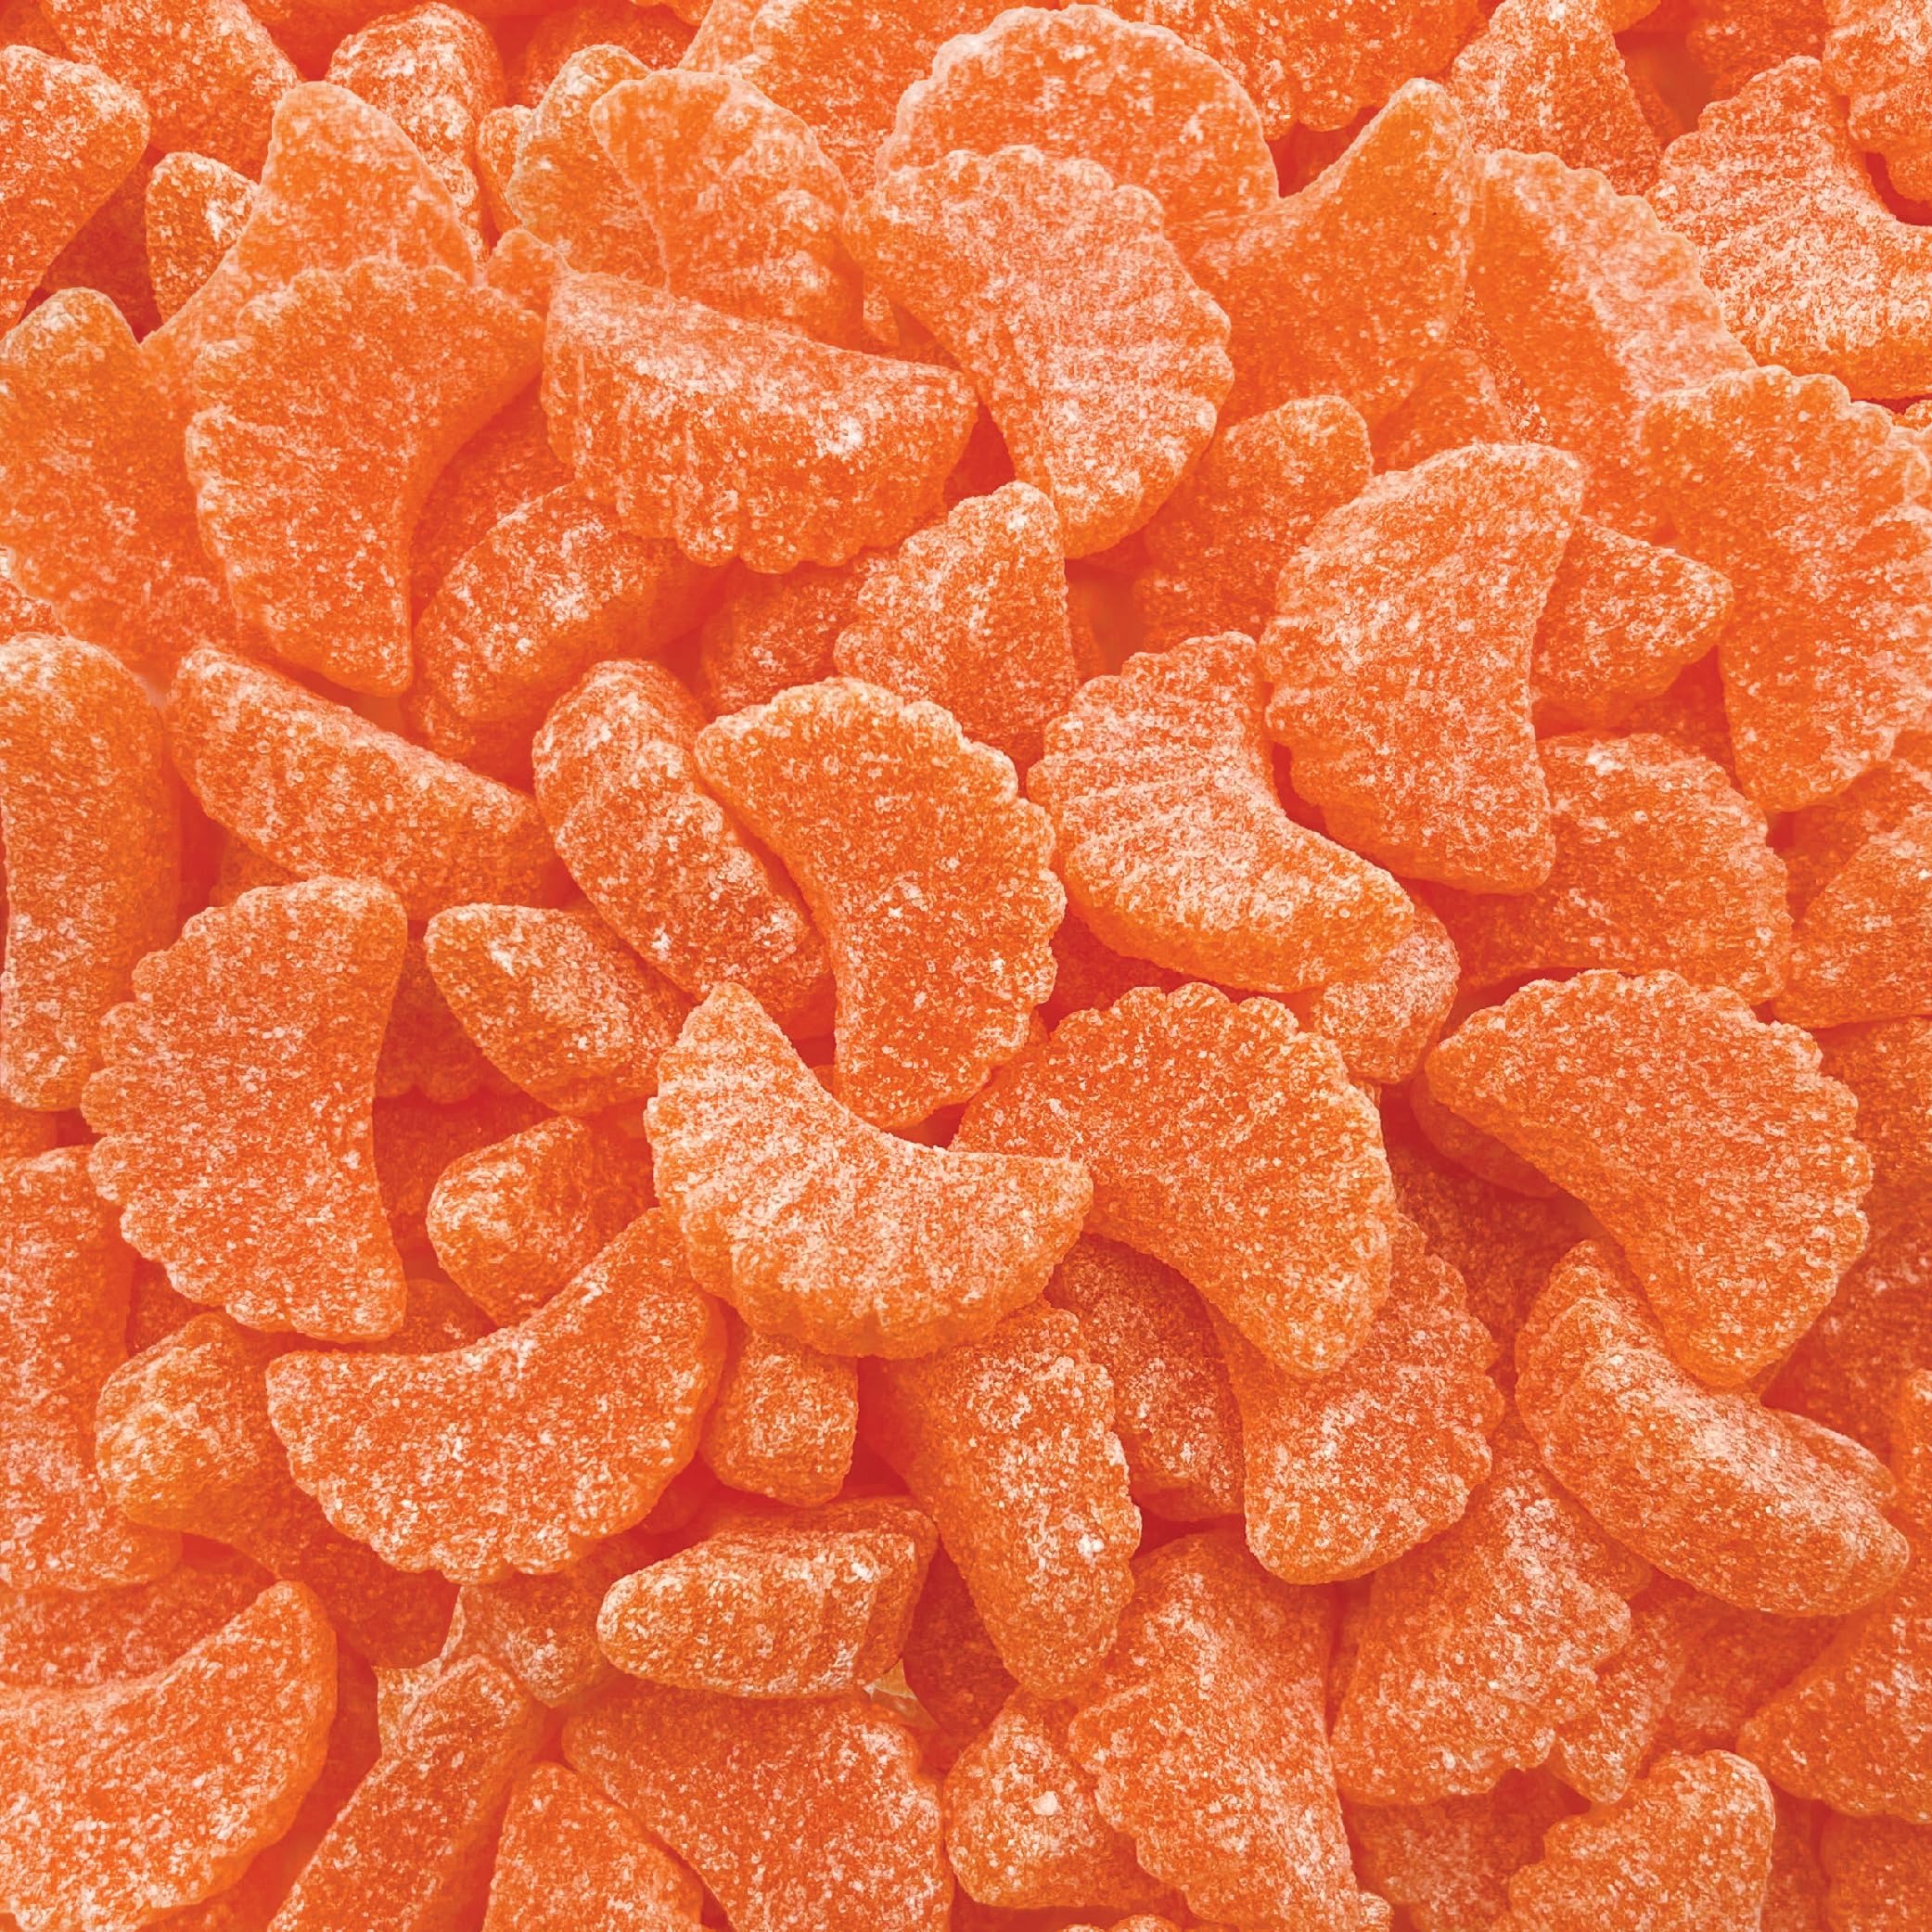
Item Name: Orange Slices - 2 Pound Bulk Pack (About 120 Count) - Jelly Candy - Sugar-Dusted - Unwrapped
Bullet Point 1: Sugar-Coated Orange Slices; 2-pound bulk bag; approximately 120 pieces per order
Bullet Point 2: Our orange slices are classic jelly candy with a tender jelly center and a crystallized sugar coating
Bullet Point 3: They are bursting with juicy orange flavor and are a perfect snack for anyone who craves a sweet and tangy pick-me-up
Bullet Point 4: Whether you're looking to satisfy your sweet tooth or want to relive fond childhood memories, our orange slices jelly candy will hit the spot
Bullet Point 5: You can use them for birthdays, parties, school events, movie nights, holidays, family gatherings, and many more; perfect for cake decor and other baking ideas
Product Description: These vibrant orange-flavored jelly slices are unwrapped and ready to enjoy, offering a refreshing and zesty treat for candy lovers of all ages; packaged in a 2-pound bag, these candies are perfect for sharing, gifting, or adding a bright and flavorful touch to any occasion
Value: 32.0
Unit: Ounce

Price: 17.99